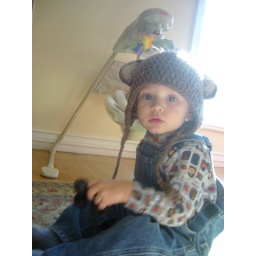
jack playing in monkey hat (10)